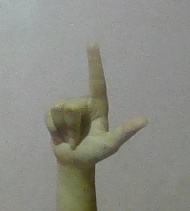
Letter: laam